Caerlaverock Castle

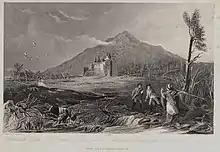
Historic view of Caerlaverock Castle

When the moat around the second castle was dug, the quarrying was probably a source of building stone for the castle. While the gatehouse stands on natural rock, the rest of the castle was built on a clay platform created especially for the castle.